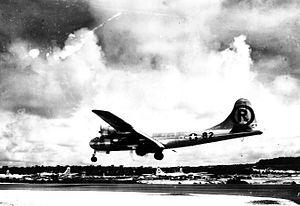
Le Boeing B-29 Superfortress est un bombardier lourd quadrimoteur à hélices et à long rayon d'action utilisé par les États-Unis pendant la Seconde Guerre mondiale et la guerre de Corée. Conçu par Boeing comme le Model 345 et développé à partir de 1938, le B-29 est l'un des plus gros avions utilisés lors de ces conflits ; lors de son entrée en service, il est à la pointe de la technologie. En comptant les coûts de conception et de production, le projet B-29 est le programme d'armement américain le plus cher de la Seconde Guerre mondiale, dépassant le coût du projet Manhattan de plus d'un milliard de dollars. C'est le premier bombardier américain à recevoir une cabine pressurisée, ainsi qu'un système de tourelles contrôlées à distance ; il est équipé d'un train d'atterrissage tricycle. Le nom « Superfortress » suit le modèle que Boeing a lancé avec le prédécesseur du B-29, le B-17 Flying Fortress. Conçu comme un bombardier stratégique à haute altitude, le B-29 se montre tout aussi capable de réaliser des missions de bombardement incendiaire à basse altitude.
Le 509th Bomb Wing, est la seule unité de bombardement du Global Strike Command de l'United States Air Force équipée de bombardiers furtifs B-2A. Le wing est basé à Whiteman Air Force Base dans le Missouri.